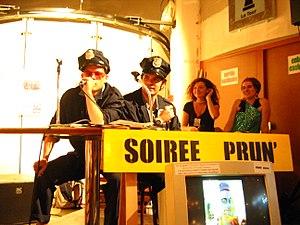
Prun' est l'acronyme de « Première radio universitaire nantaise ». Station de radio associative, elle a commencé à émettre périodiquement en mai 1999. En mai 2007, le Conseil supérieur de l'audiovisuel lui a accordé une antenne permanente à Nantes.